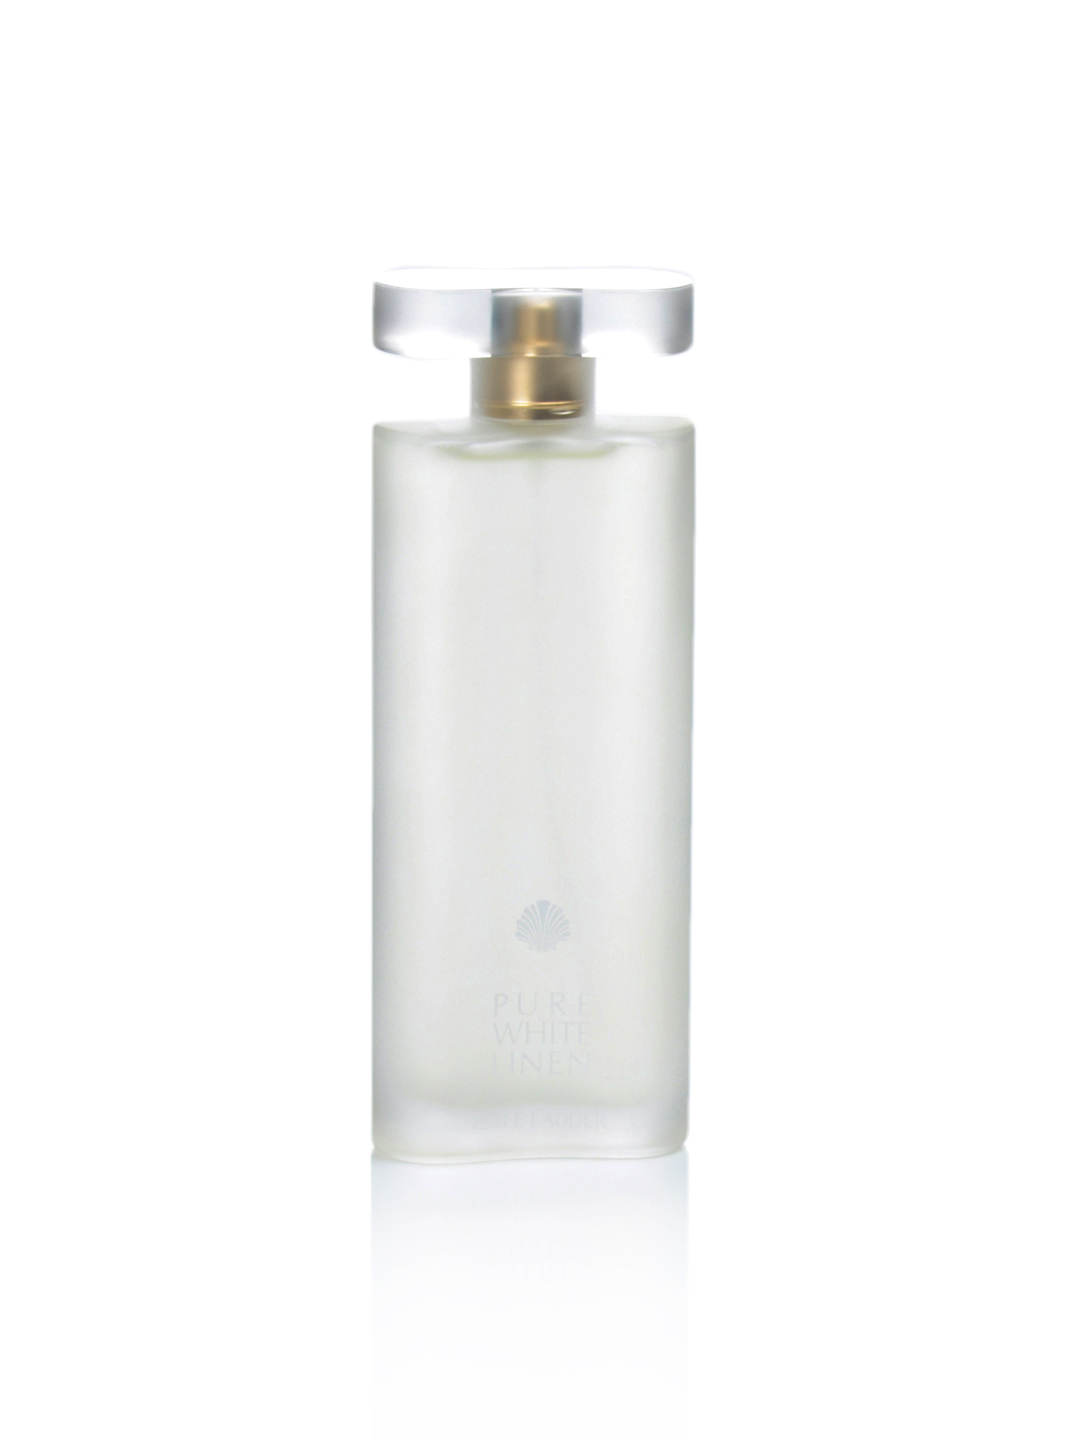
Estee Lauder Women Pure White Linen 100 ml Perfume
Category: Personal Care / Fragrance / Perfume and Body Mist
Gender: Women
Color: Blue
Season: Spring 2017
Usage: Casual